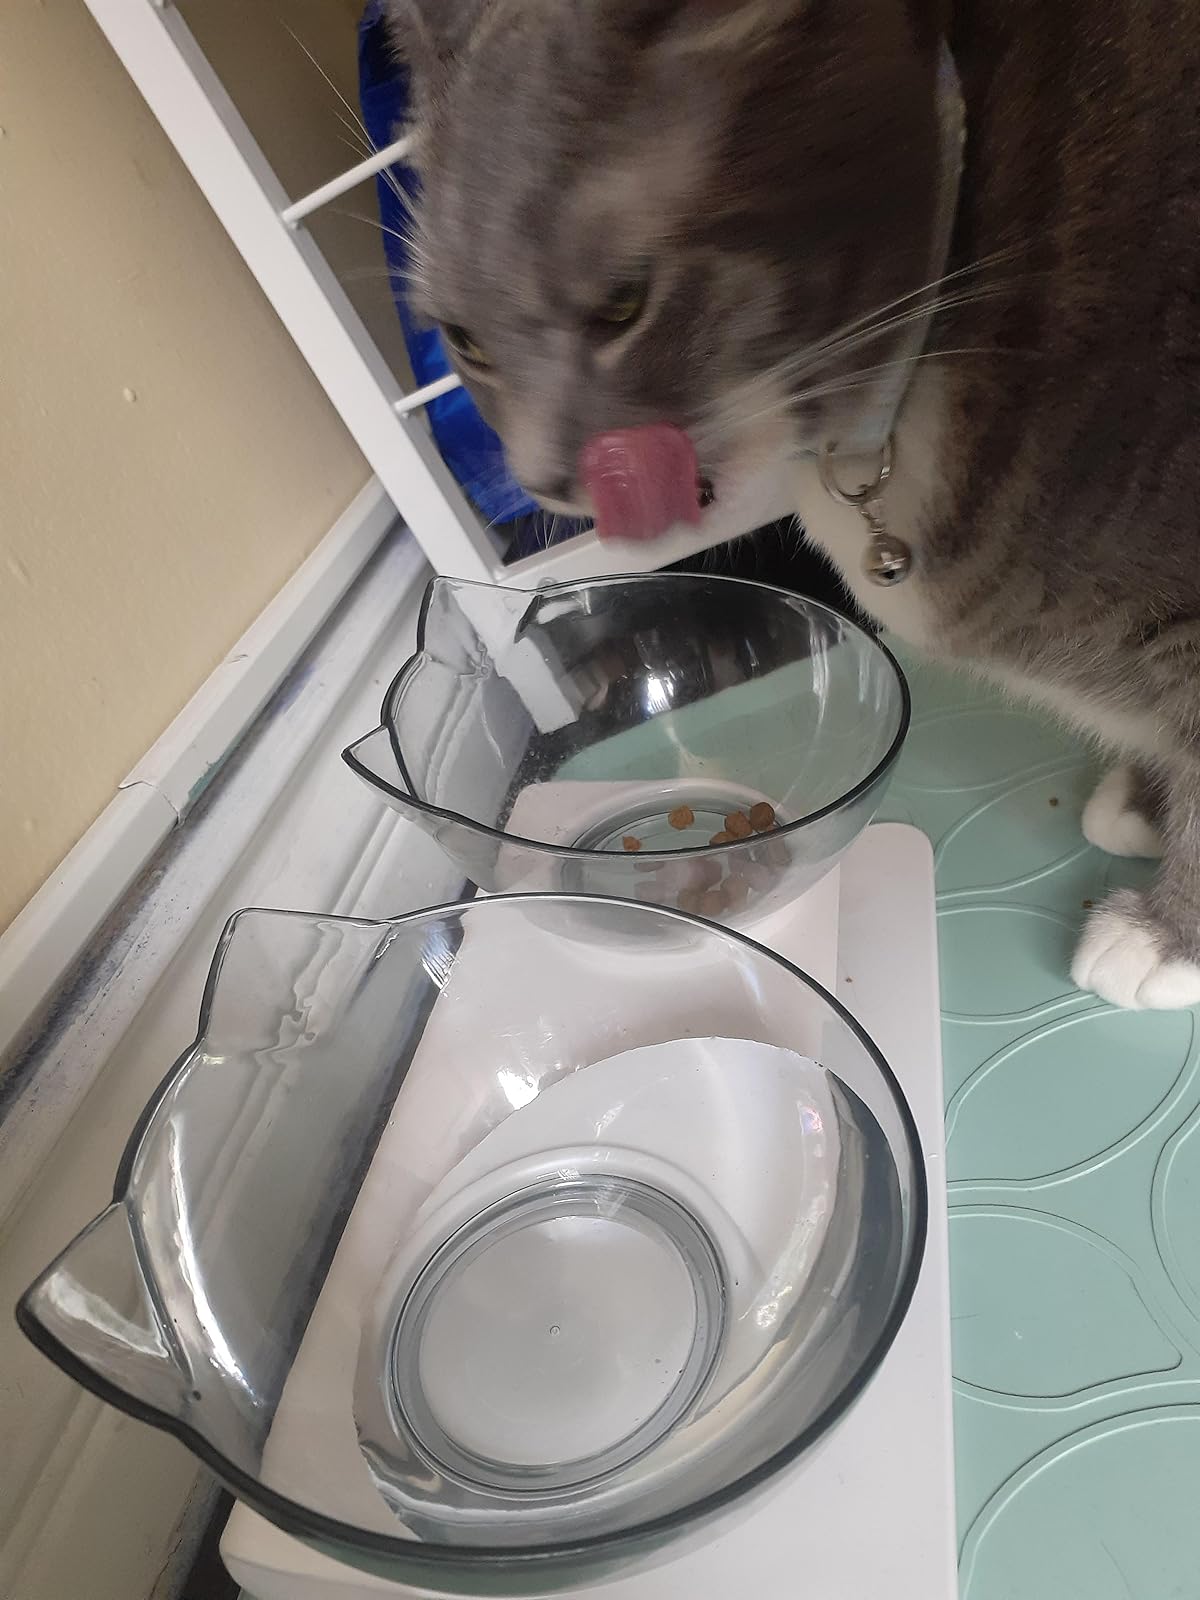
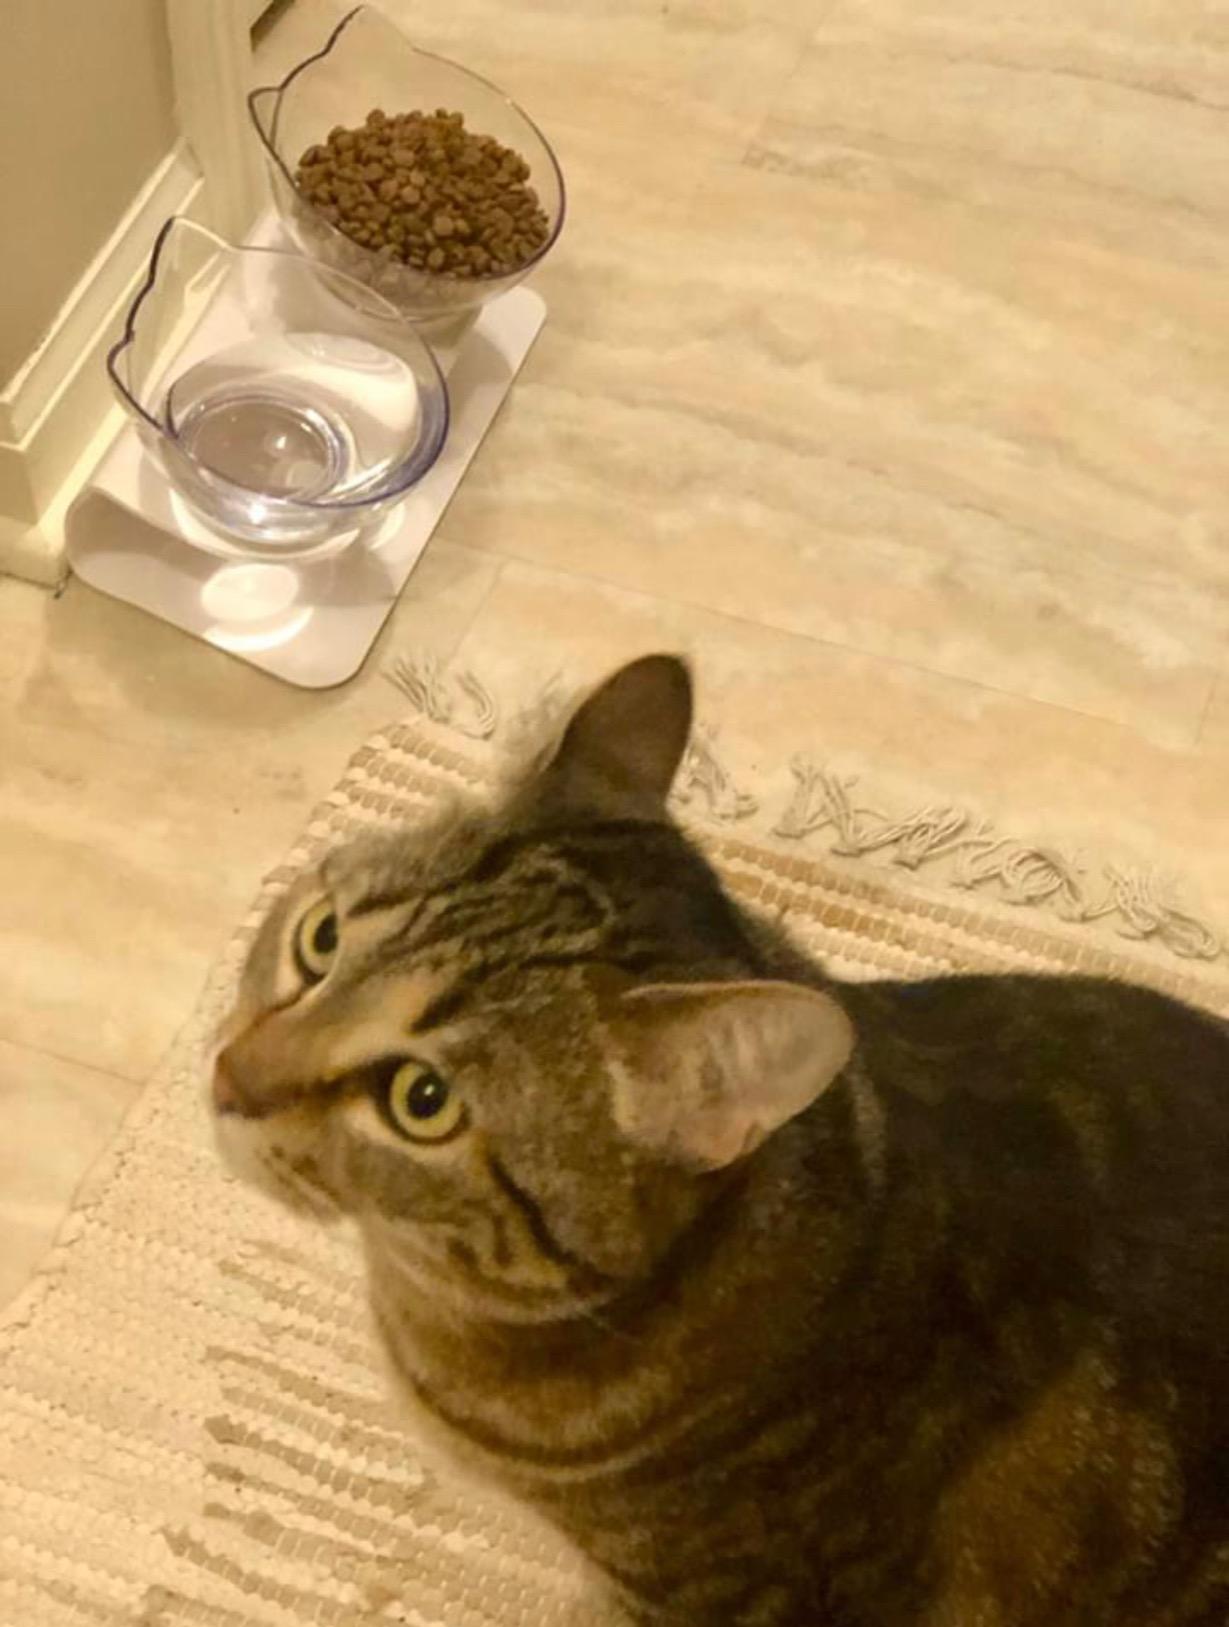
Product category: items_bowl
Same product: yes